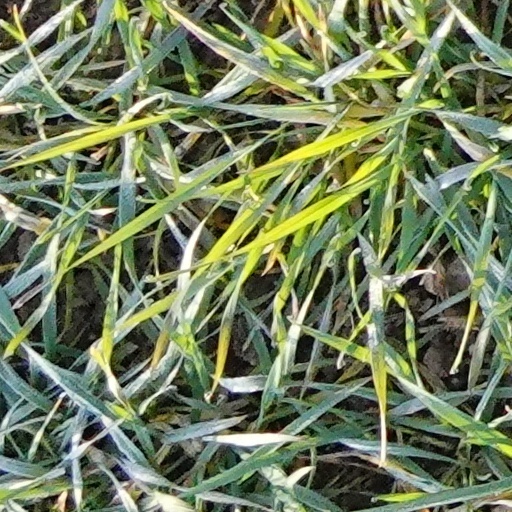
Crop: wheat